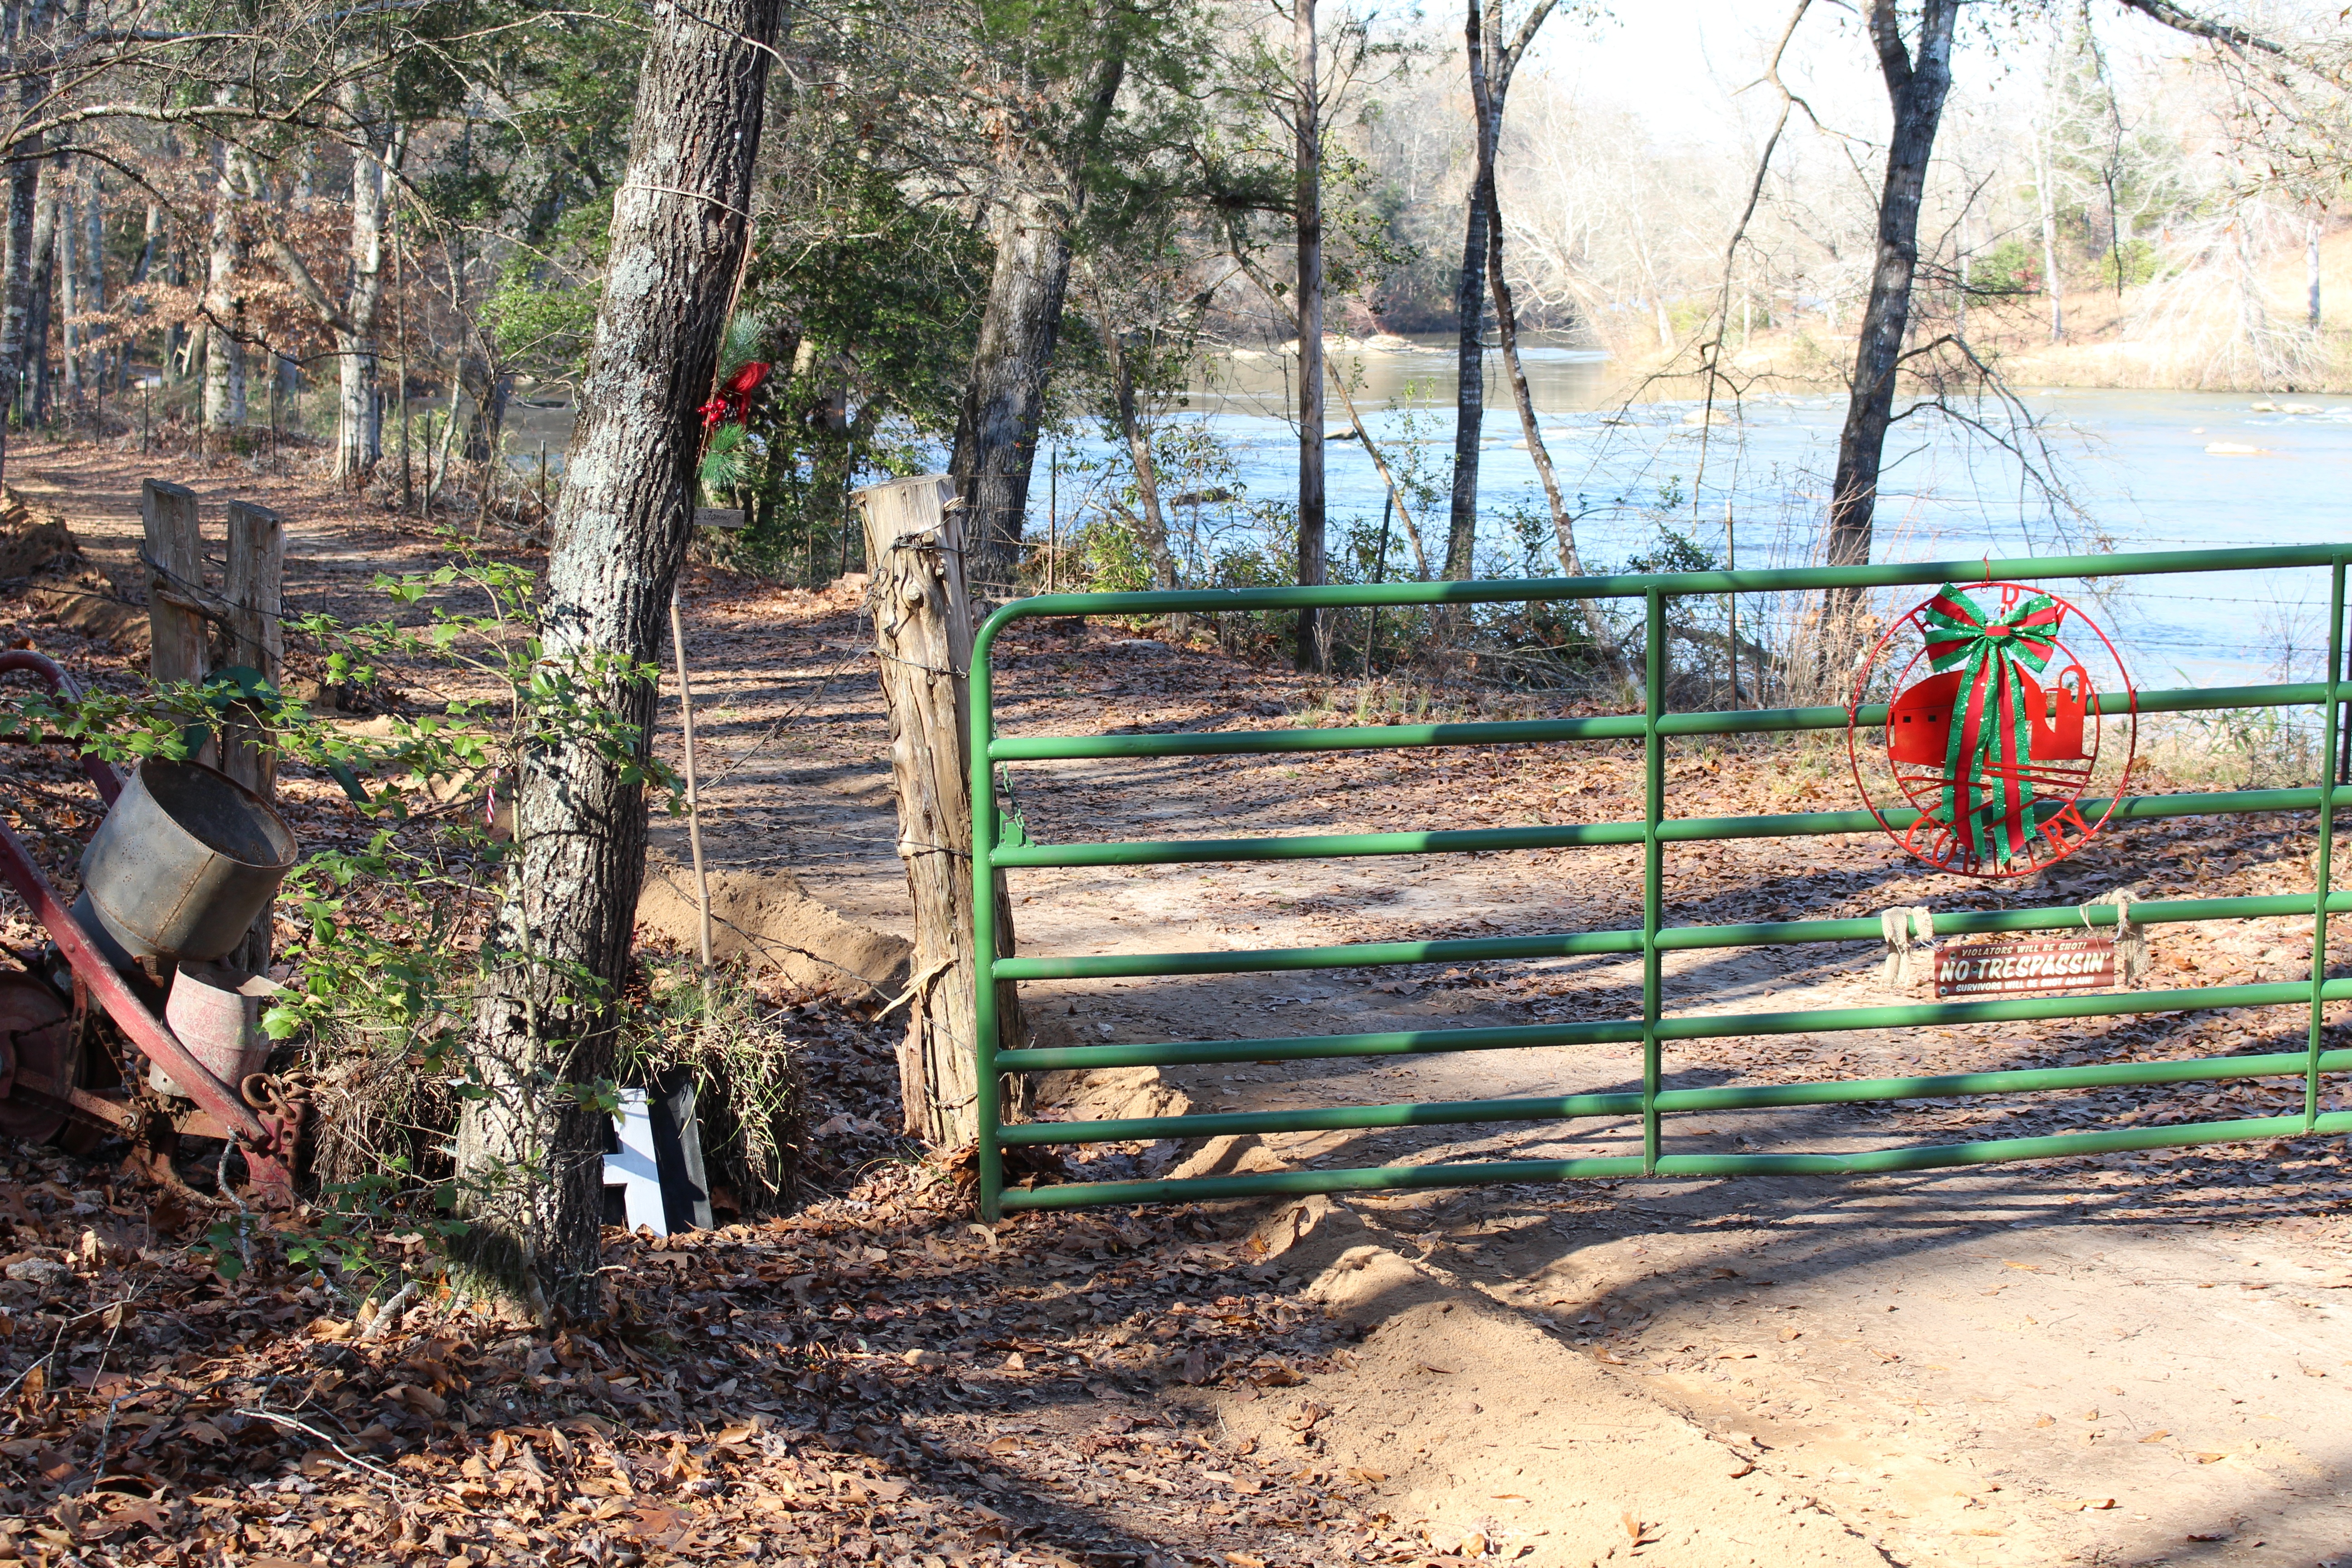
tree, nature, outdoor, wood, trail, farm, fall, wall, river, tranquil, autumn, serene, gate, yard, rural area